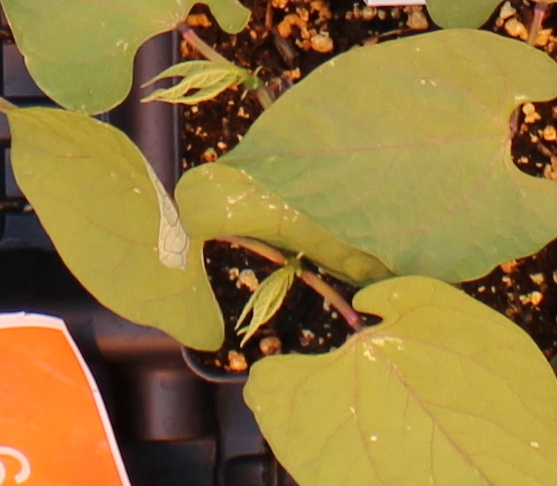
Label: Blackbean